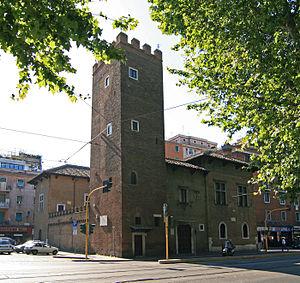
Le Palais des Anguillara est un palais situé Via della Lungaretta et Piazza Gioachino Belli dans le Rione Trastevere à Rome. La vieille Tour des Anguillara d'époque médiévale, est annexée à l'édifice.
"Les tours de Rome sont des constructions anciennes emblématiques de l'époque médiévale de la ville de Rome. Elles sont caractéristiques de la puissance et de la domination de plusieurs familles nobles, en particulier dans la période entre 900 et 1300. À l'époque on en comptait plus de 300, ce qui valait à la cité de surnom de ""Roma turrita"".